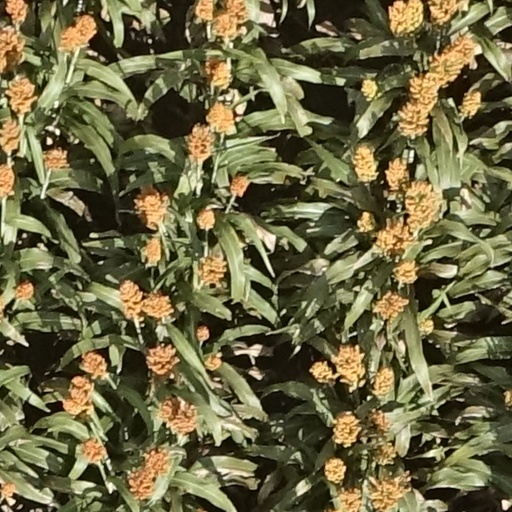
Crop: sorghum